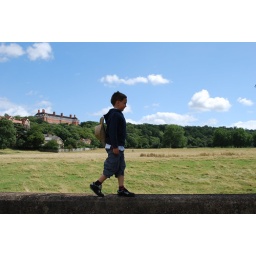
Wombling by the river with little boy blue